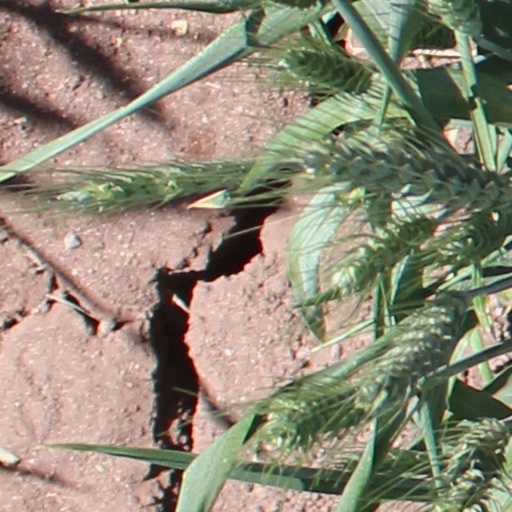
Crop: wheat